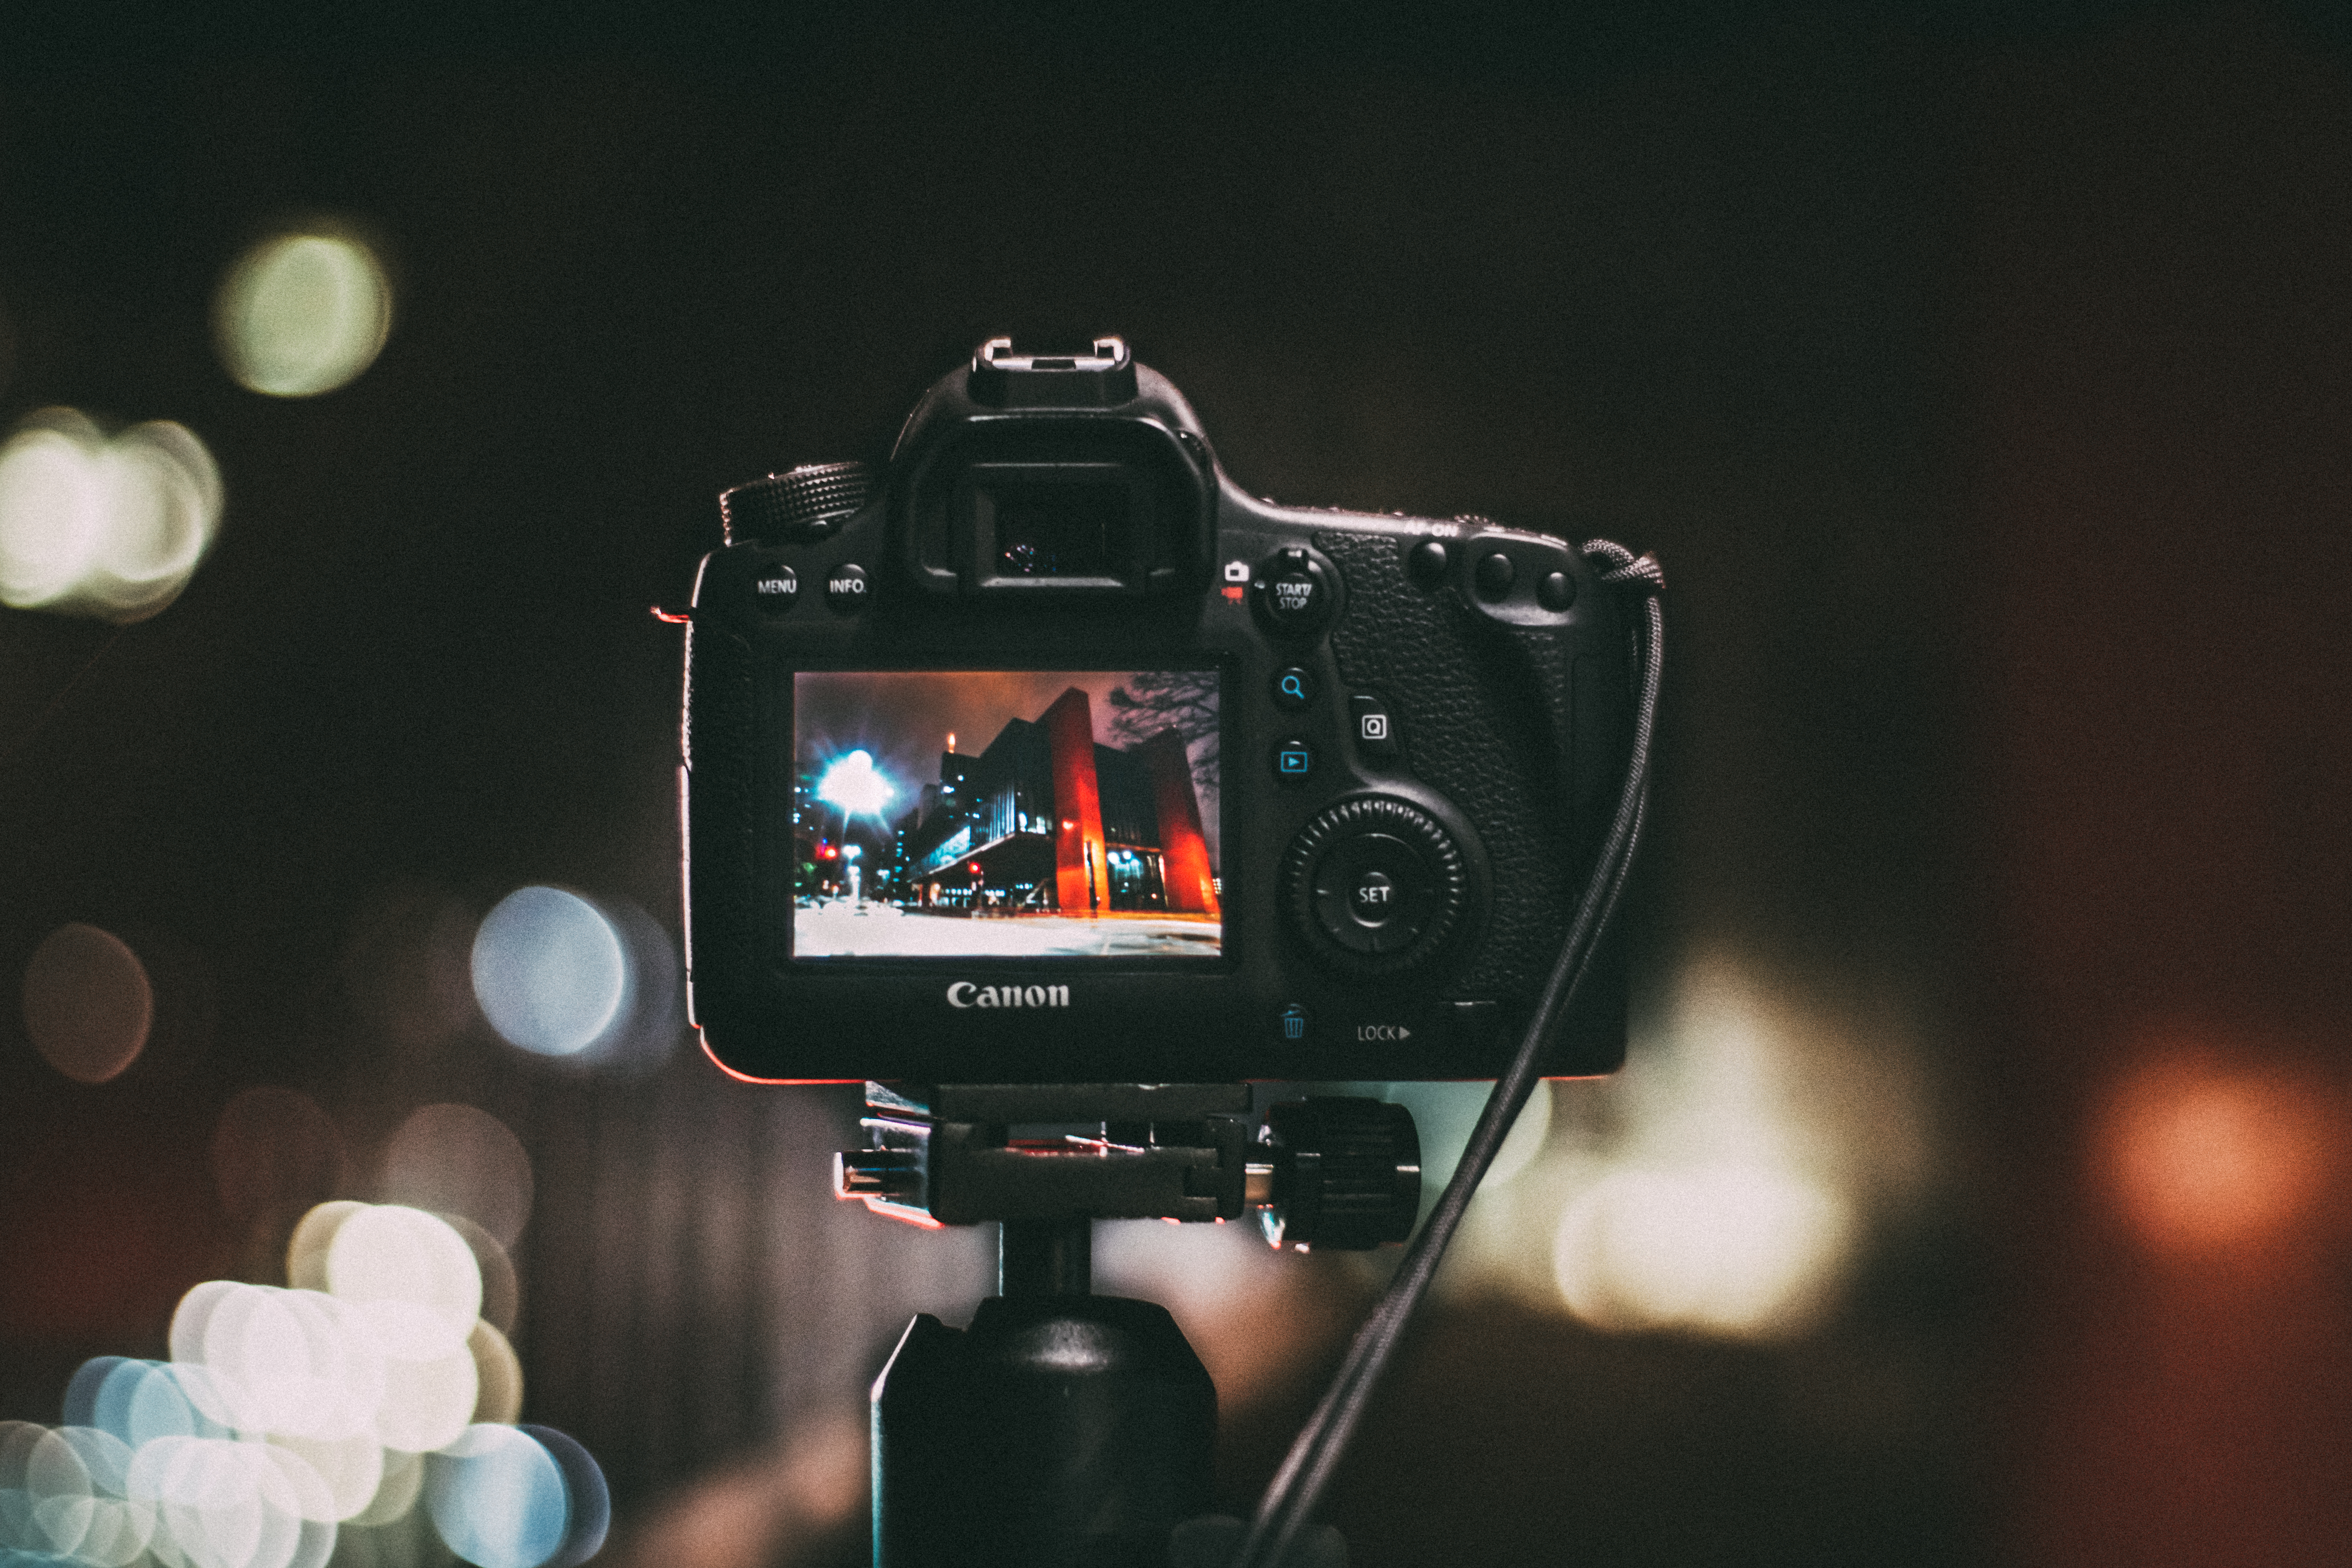
screen, light, camera, photography, dslr, vehicle, macro, canon, reflex camera, digital camera, electronics, screenshot, digital slr, single lens reflex camera, cameras optics, mirrorless interchangeable lens camera